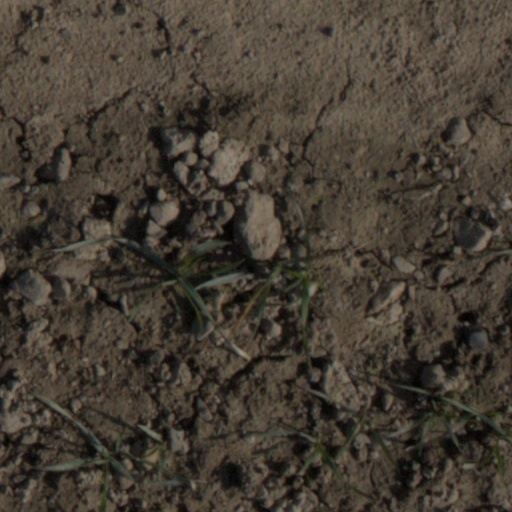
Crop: wheat